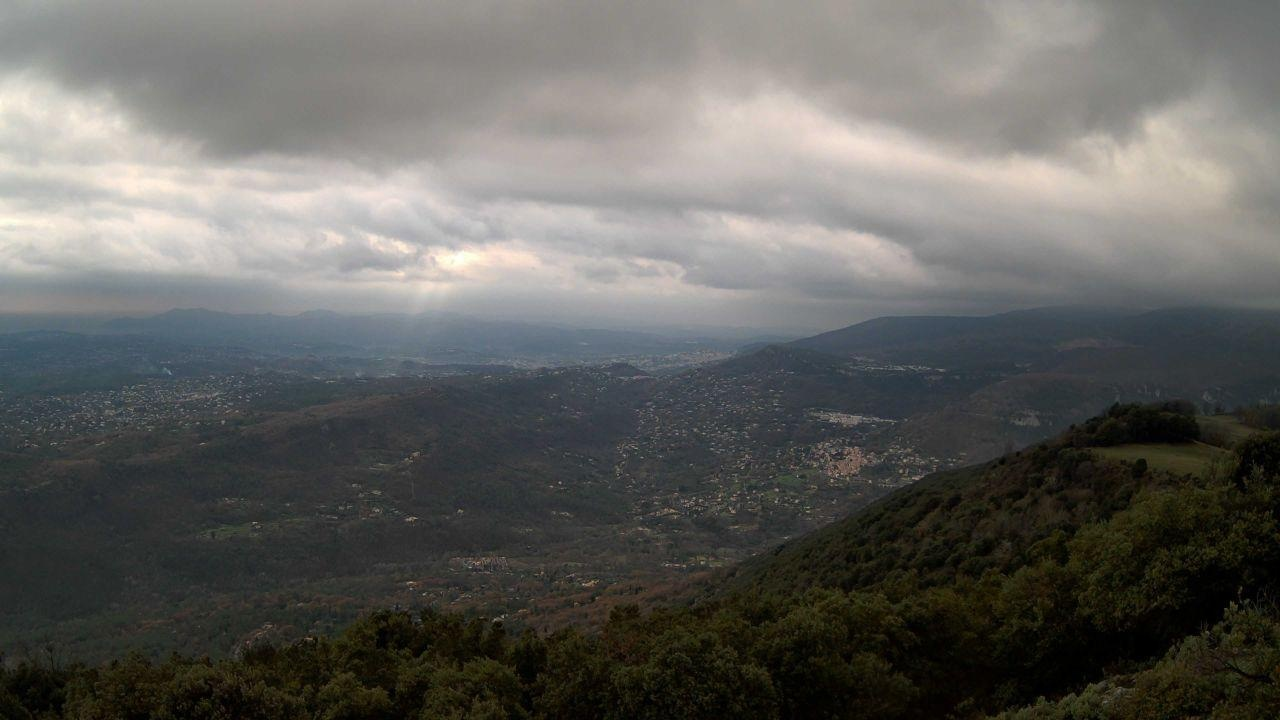
Fire: no
Smoke: yes